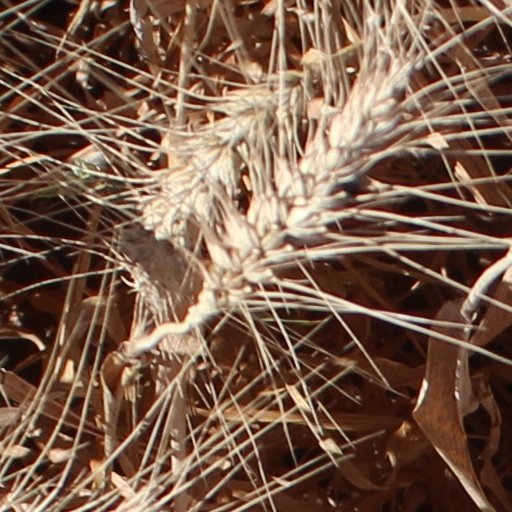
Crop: wheat